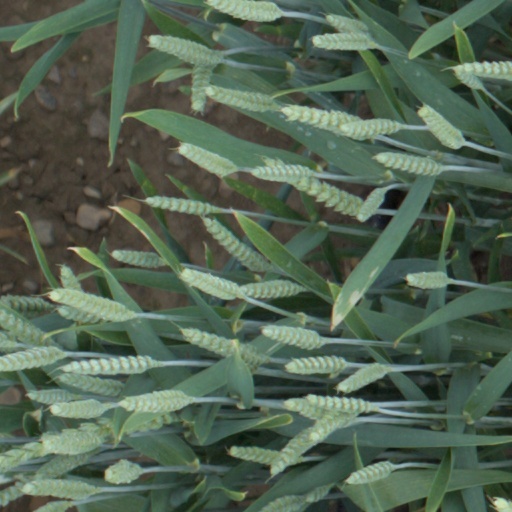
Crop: wheat